County Buildings, Kinross

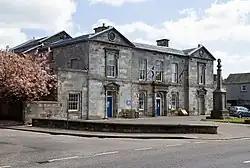
County Buildings, Kinross

County Buildings is a municipal structure in the High Street in Kinross, Perth and Kinross, Scotland. The structure, which accommodates the local area offices for Perth and Kinross Council, is a Category B listed building.